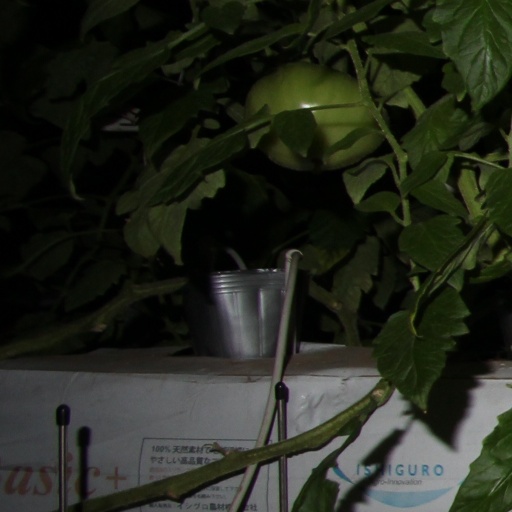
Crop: tomato